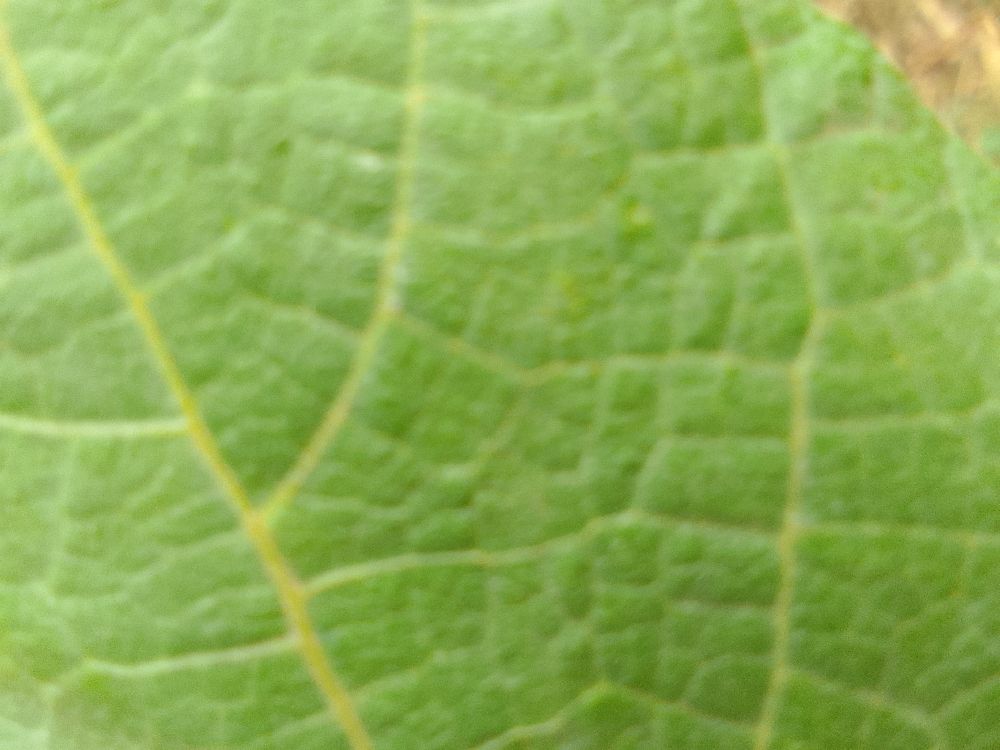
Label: healthy